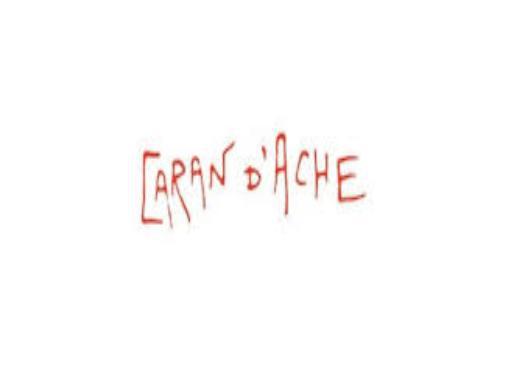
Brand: caran d'ache
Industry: Necessities